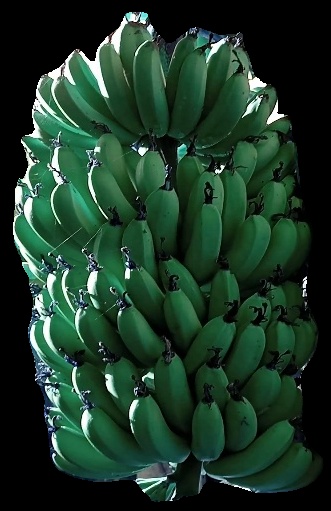
Variety: pachbale
Grade: grade1